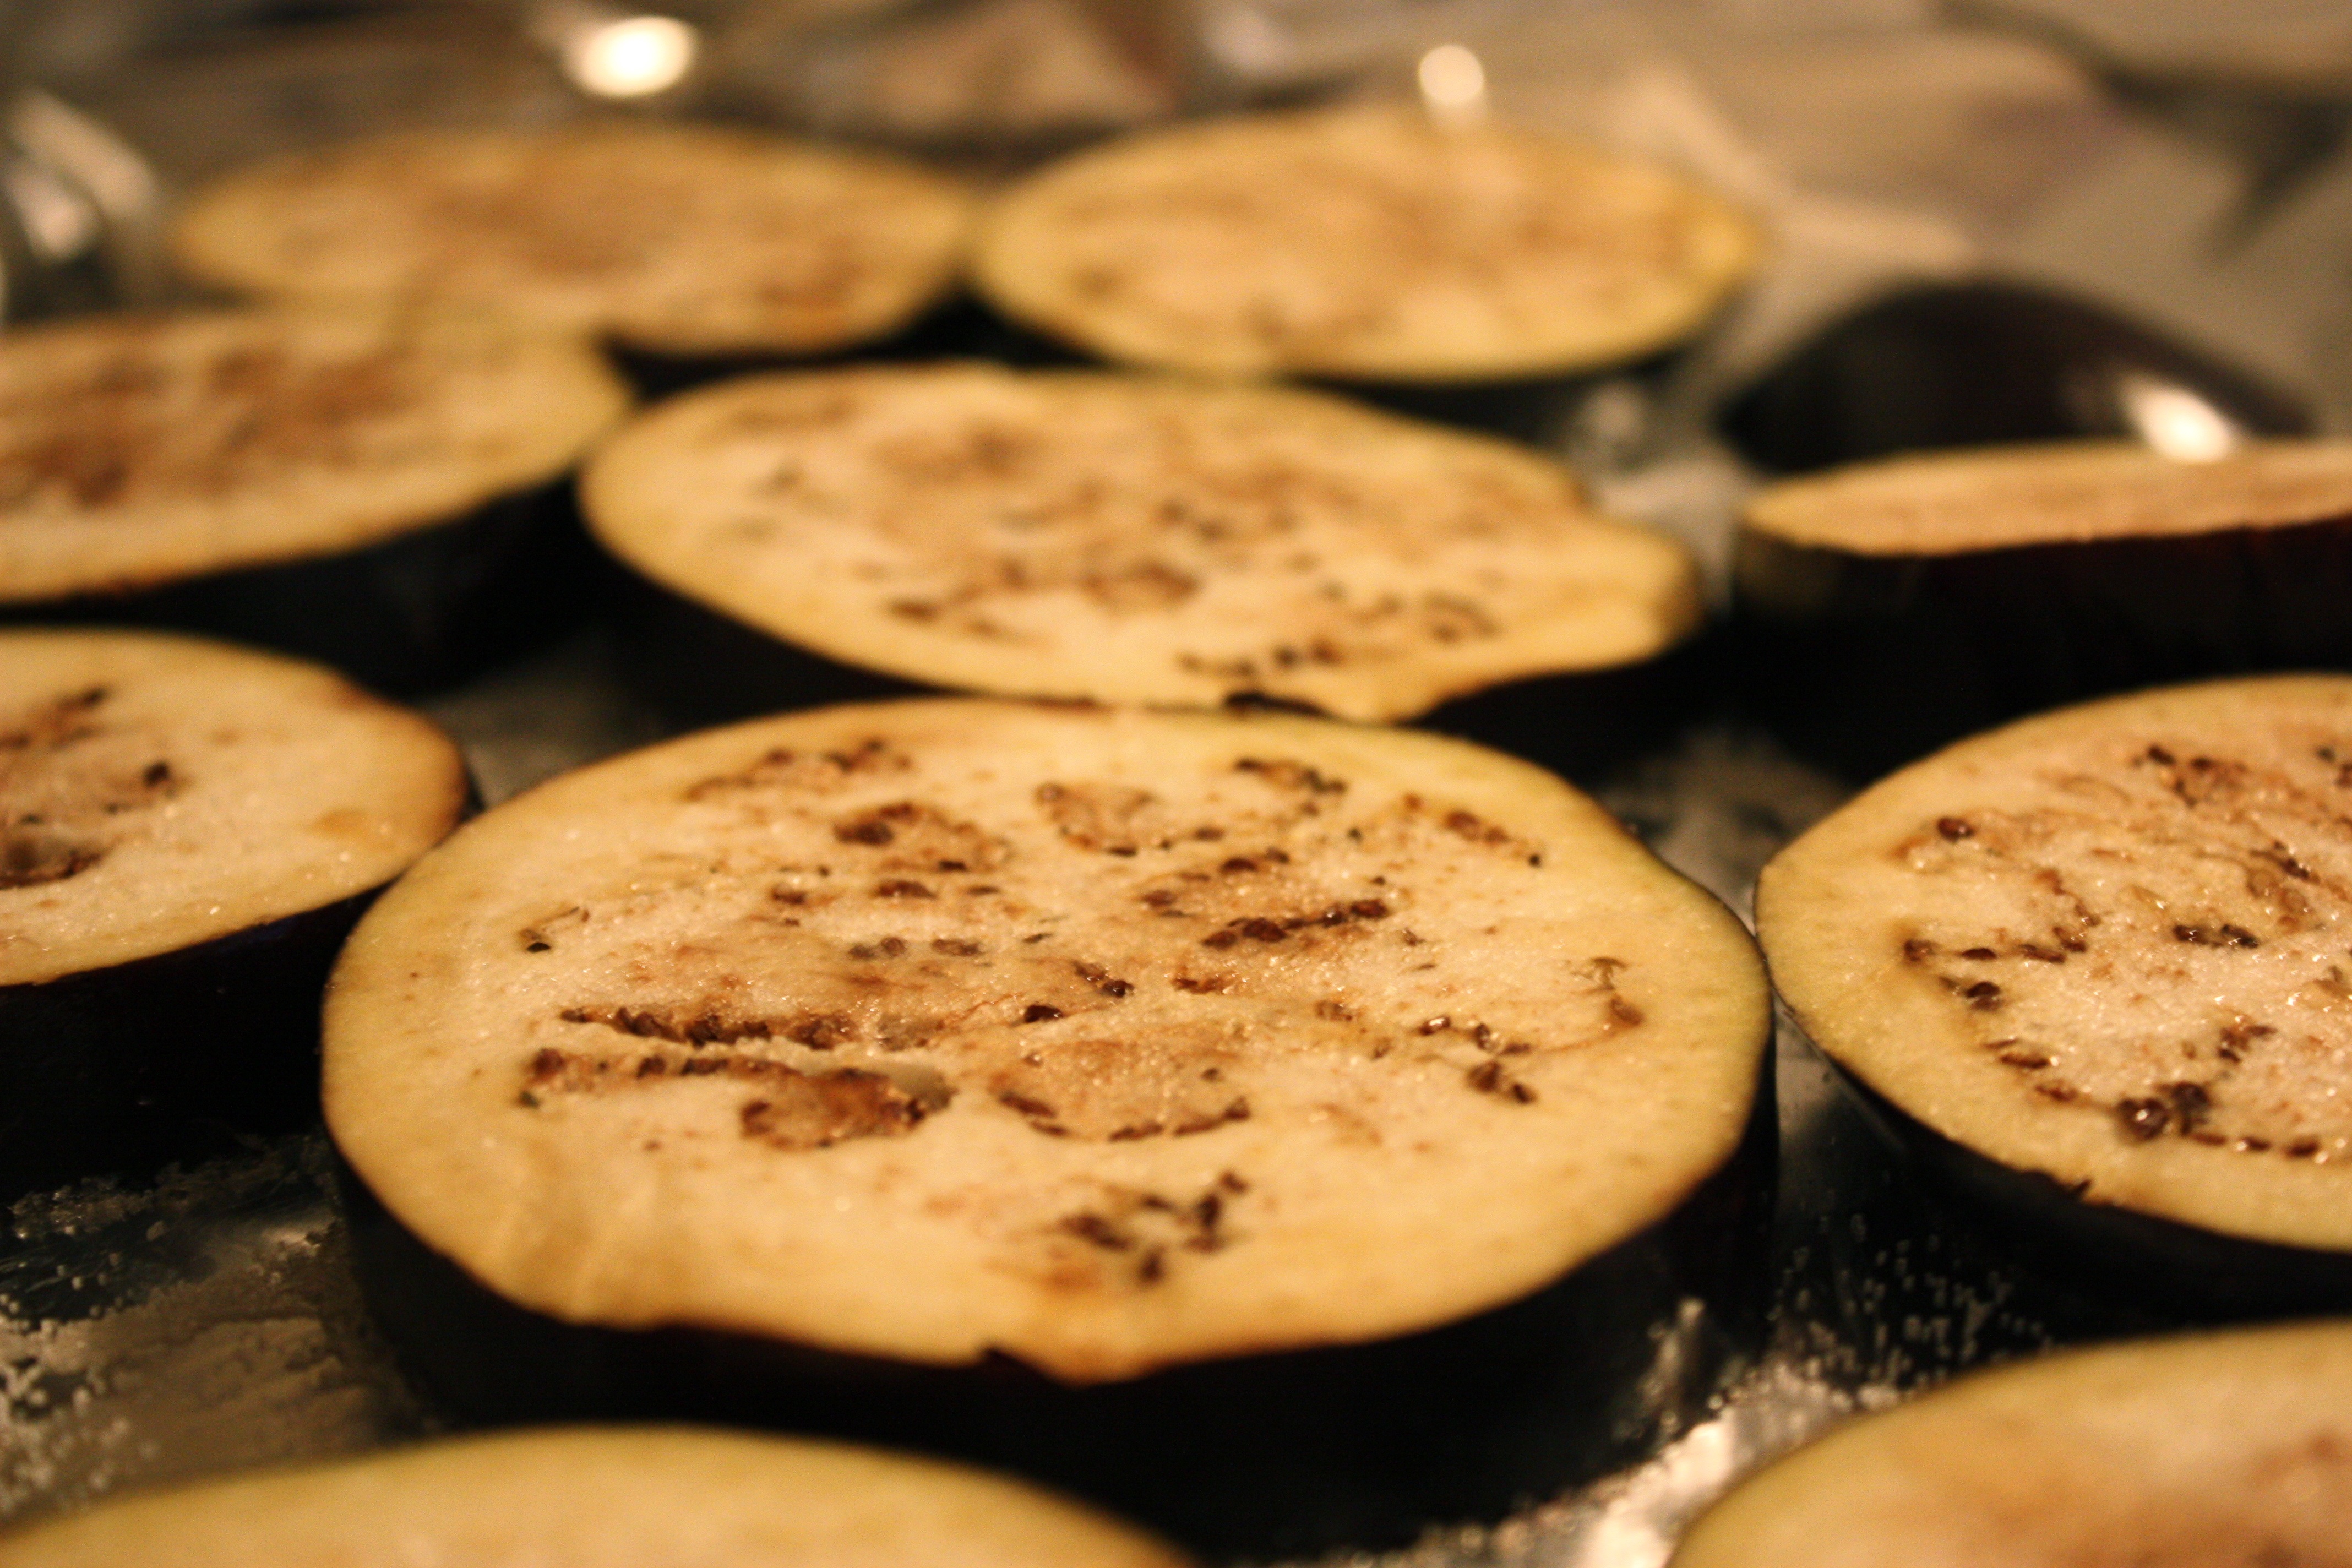
purple, dish, food, ingredient, produce, vegetable, baking, gourmet, healthy, dessert, cuisine, slice, freshness, cut, vegetables, tasty, vegan, vegetarian, raw, aubergine, eggplant, baked goods, flowering plant, snack food, cookies and crackers, sliced eggplant